Matoi the Sacred Slayer

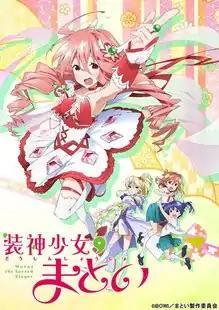
Key visual

is a Japanese magical girl anime television series produced by White Fox. It was announced in July 2016 as White Fox's first original anime series that aired between October 4 and December 27, 2016.